Hiring hall

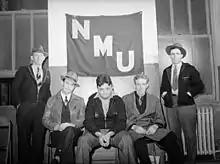
Seamen in hiring hall, National Maritime Union banner, New York City, December 1941. Photograph: Arthur Rothstein

In organized labor, a hiring hall is an organization, usually under the auspices of a labor union, which has the responsibility of furnishing new recruits for employers who have a collective bargaining agreement with the union. It may also refer to a physical union hall, the office from which the union may conduct its activities.